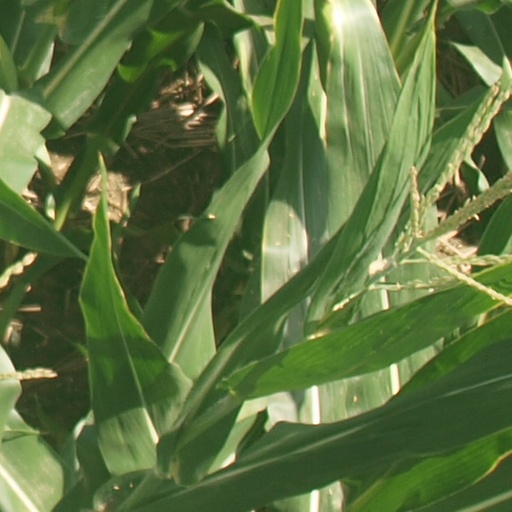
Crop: maize; corn